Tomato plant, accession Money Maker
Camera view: bottom (45 deg); turntable rotation: 300 degrees
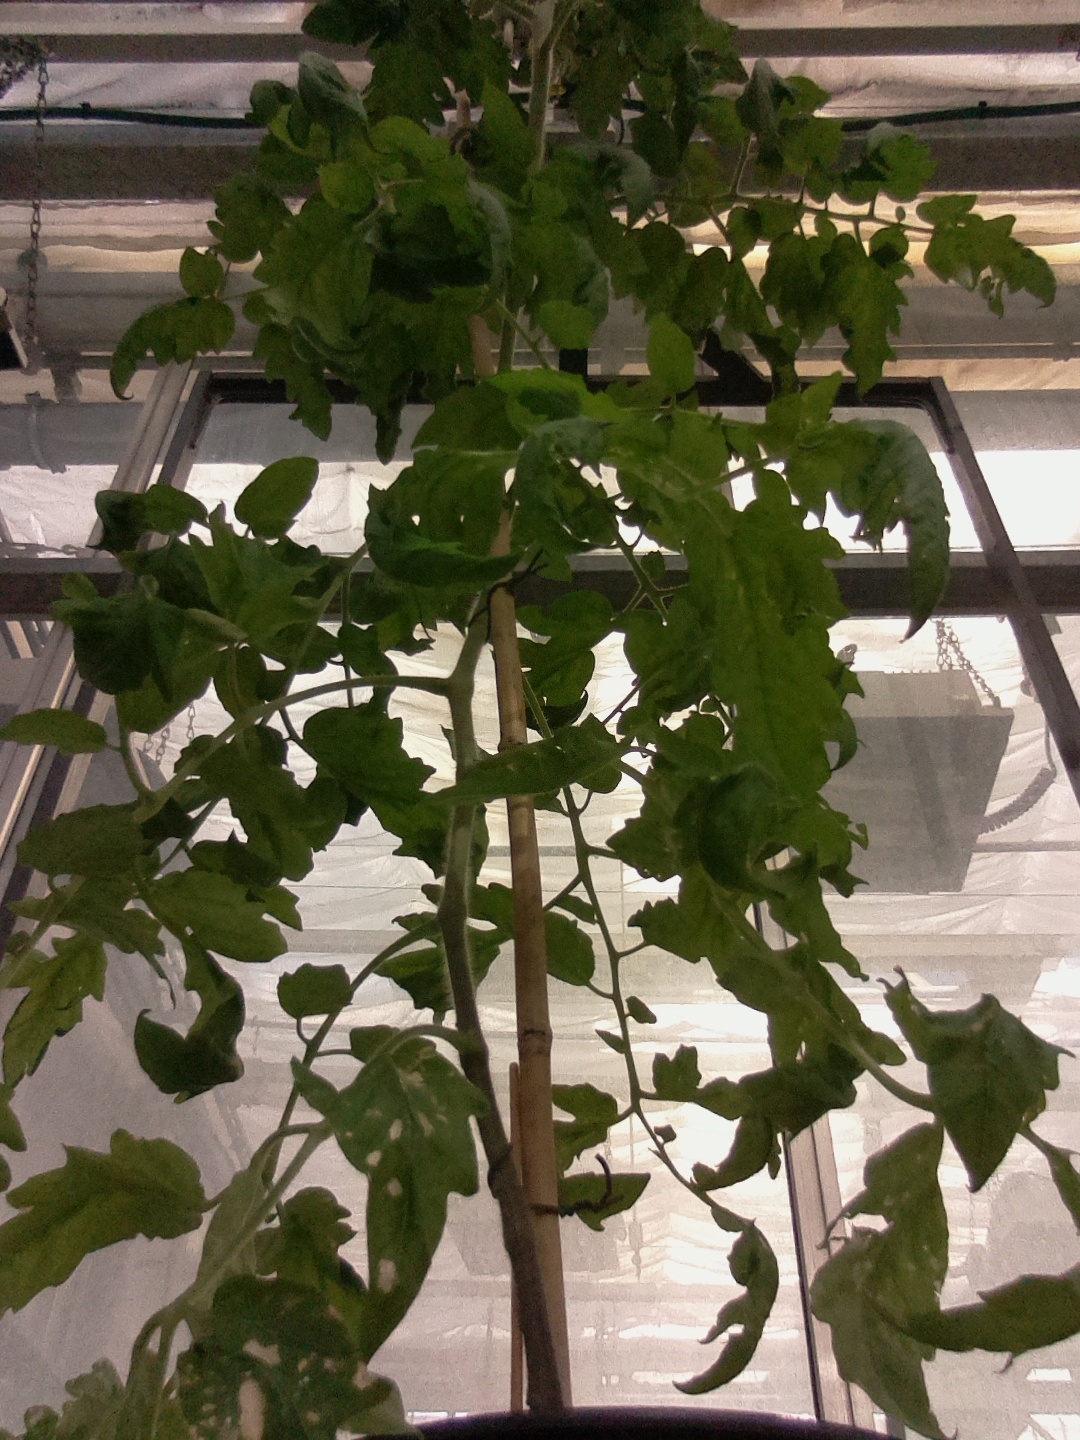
BBCH growth stage 62: 20%-30% of flowers open